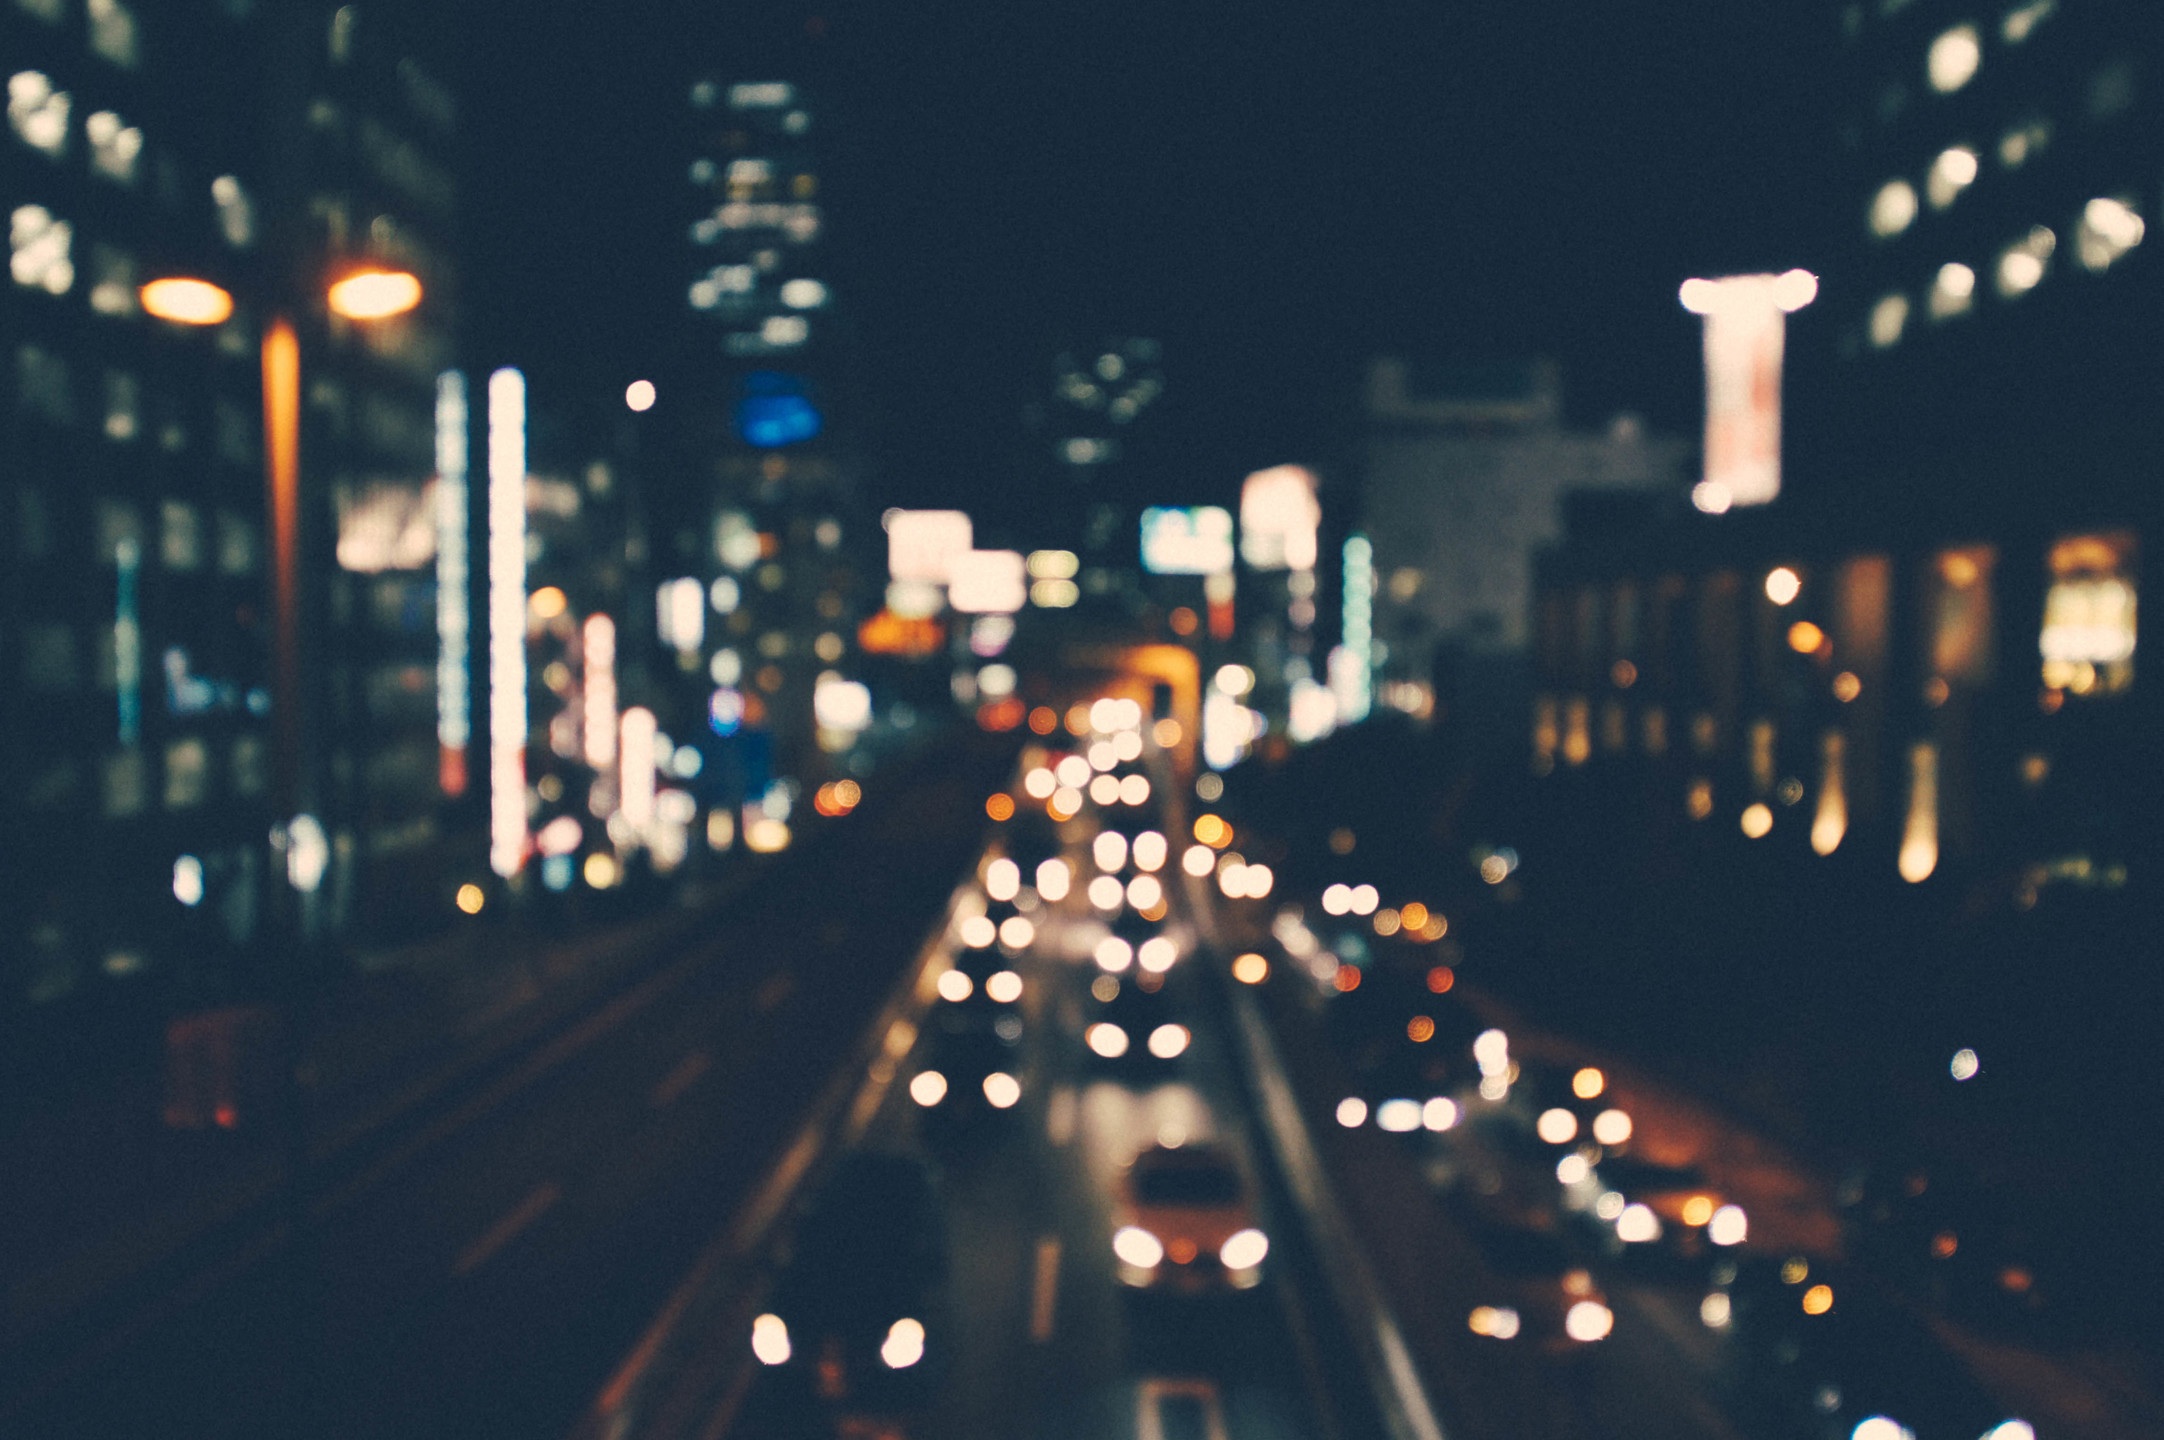
light, blur, skyline, traffic, night, city, urban, cityscape, evening, darkness, lighting